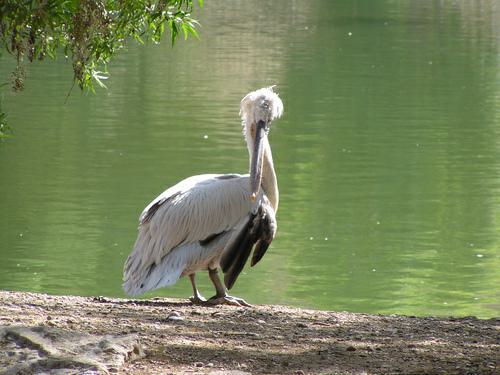
A photo of a white pelican